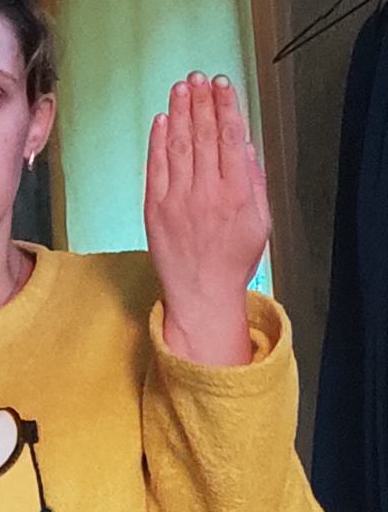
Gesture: stop_inverted